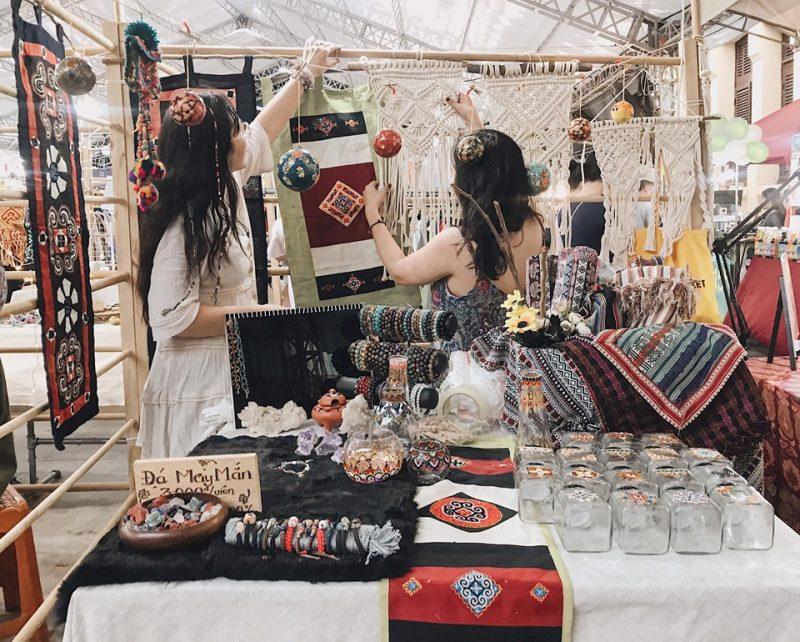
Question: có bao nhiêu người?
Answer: có hai người